Marine Biological Association of the United Kingdom

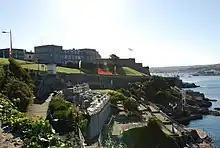
The Citadel Hill Laboratory (centre left), adjacent to the Royal Citadel on Plymouth Hoe.

In 1866 the Royal Commission on the Sea Fisheries, which included among its officers Professor Thomas Henry Huxley, had reported that fears of over-exploitation of the sea fisheries were unfounded. They recommended removing existing laws regulating fishing grounds and closed seasons. However, the increase in the size and number of fishing vessels was causing widespread concern, and there were reports from all around the UK coasts about the scarcity of particular fish. This concern was expressed at the International Fisheries Exhibition in London in 1883, a conference called to discuss the commercial and scientific aspects of the fishing industry, and which was attended by many leading scientists of the day. Nevertheless, in his opening address, Huxley discounted reports of fish scarcities and repeated the views of the Royal Commission of 1866. He stated that with existing methods of fishing, it was inconceivable that the great sea fisheries, such as those for cod ("Gadus morhua"), herring ("Clupea harengus") and mackerel ("Scomber scombrus"), could ever be exhausted.